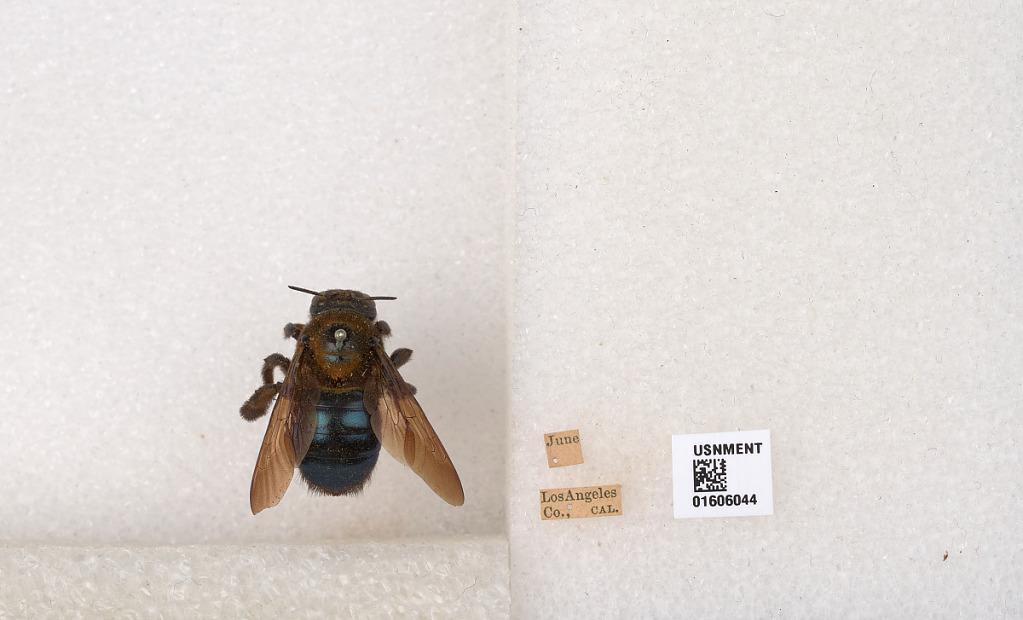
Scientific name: Xylocopa (Xylocopoides) californica californica Cresson
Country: United States
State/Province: California
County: Los Angeles
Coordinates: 34.198, -118.261